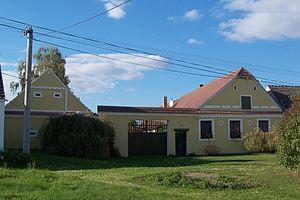
Veselí nad Lužnicí est une ville du district de Tábor, dans la région de Bohême-du-Sud, en Tchéquie. Sa population s'élevait à 6 498 habitants en 2017.